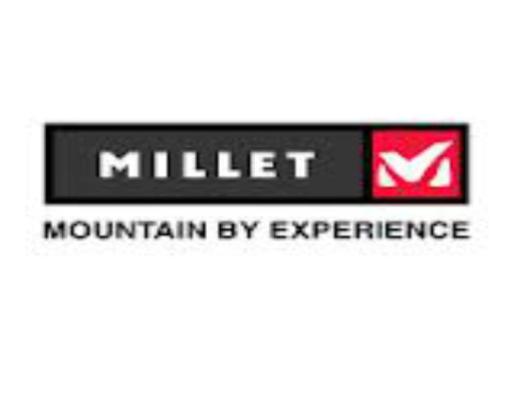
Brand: millet-1
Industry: Others